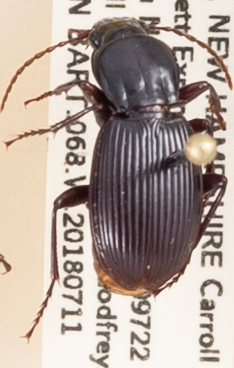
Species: Pterostichus tristis
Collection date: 2018-07-11 04:00:00
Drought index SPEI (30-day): -0.288
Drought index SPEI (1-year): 0.048
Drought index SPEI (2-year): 0.39